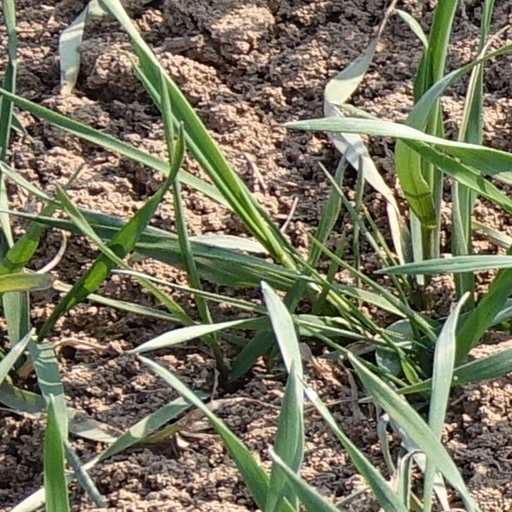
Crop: wheat